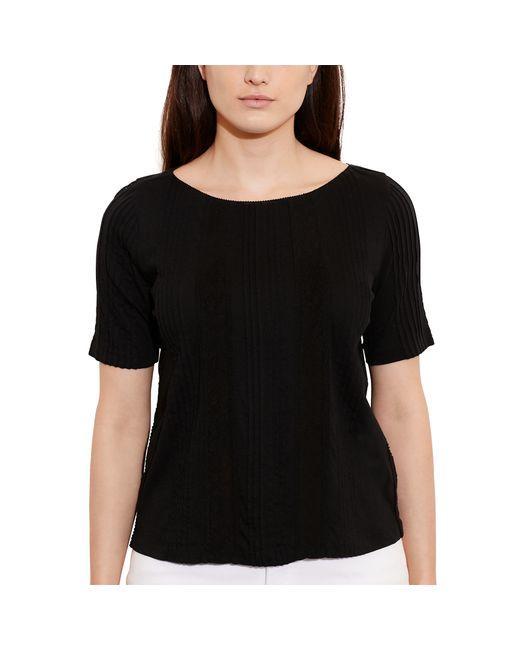
Schwarzes Baumwollhemd mit kleinem Faltendesign, Freizeitkleidung